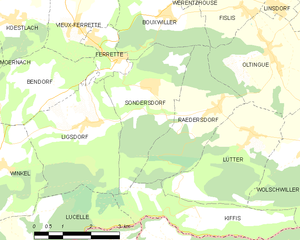
Carte des communes françaises